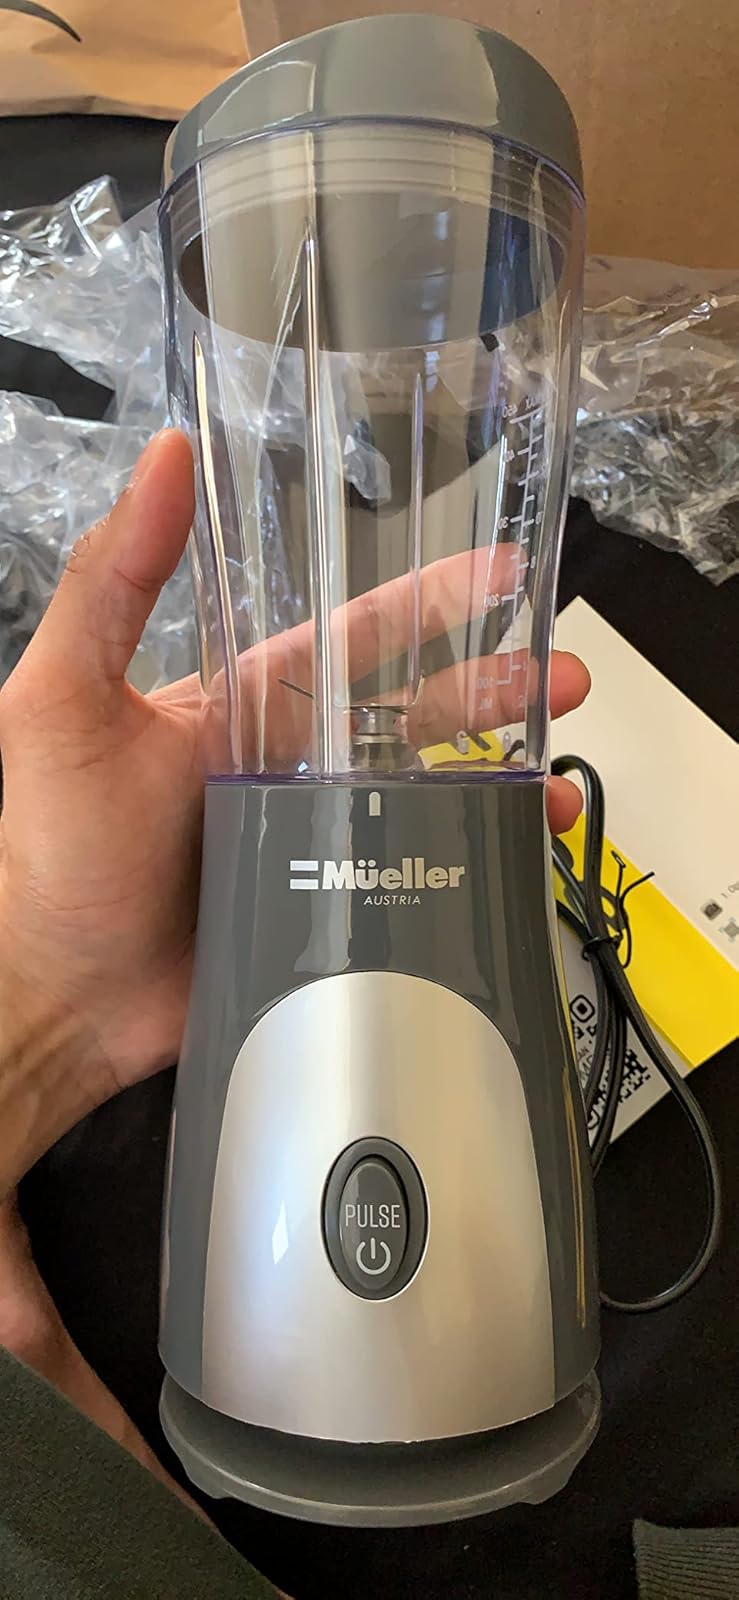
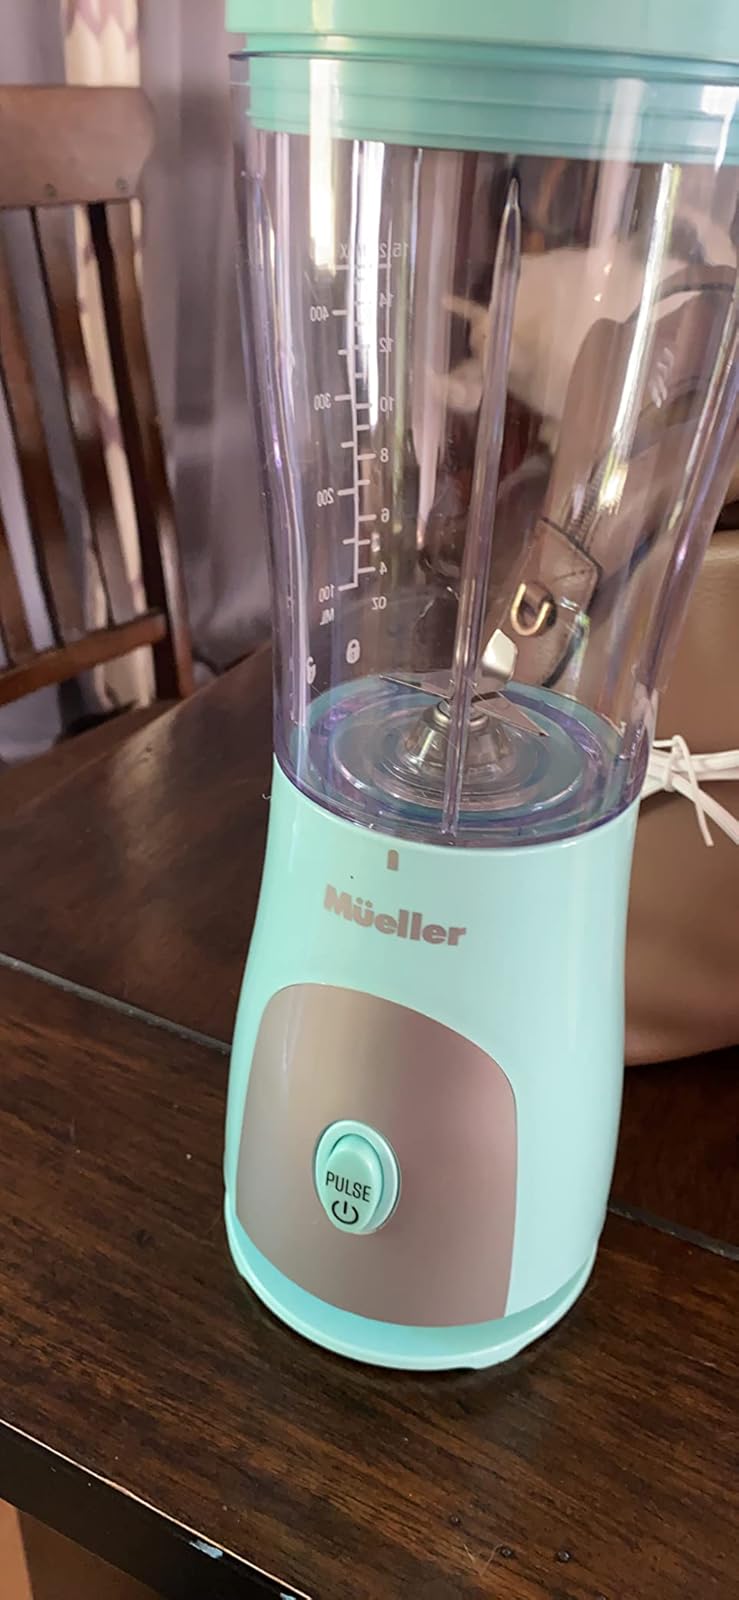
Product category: items_blender
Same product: no